Technological and industrial history of the United States

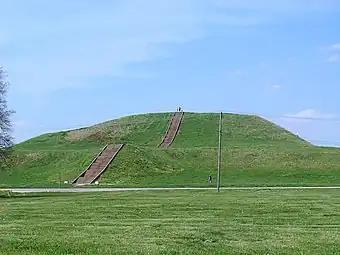
Monks Mound, a large structure built by the indigenous peoples in present-day Madison County, Illinois

North America has been inhabited continuously since approximately 4,000 BC. The earliest inhabitants were nomadic, big-game hunter-gatherers who crossed the Bering land bridge. These first Native Americans relied upon chipped-stone spearheads, rudimentary harpoons, and boats clad in animal hides for hunting in the Arctic. As they dispersed within the continent, they encountered the varied temperate climates in the Pacific northwest, central plains, Appalachian woodlands, and arid Southwest, where they began to make permanent settlements. The peoples living in the Pacific northwest built wooden houses, used nets and weirs to catch fish, and practiced food preservation to ensure longevity of their food sources, since substantial agriculture was not developed. Peoples living on the plains remained largely nomadic; some practiced agriculture for parts of the year and became adept leather workers as they hunted buffalo while people living in the arid southwest built adobe buildings, fired pottery, domesticated cotton, and wove cloth.